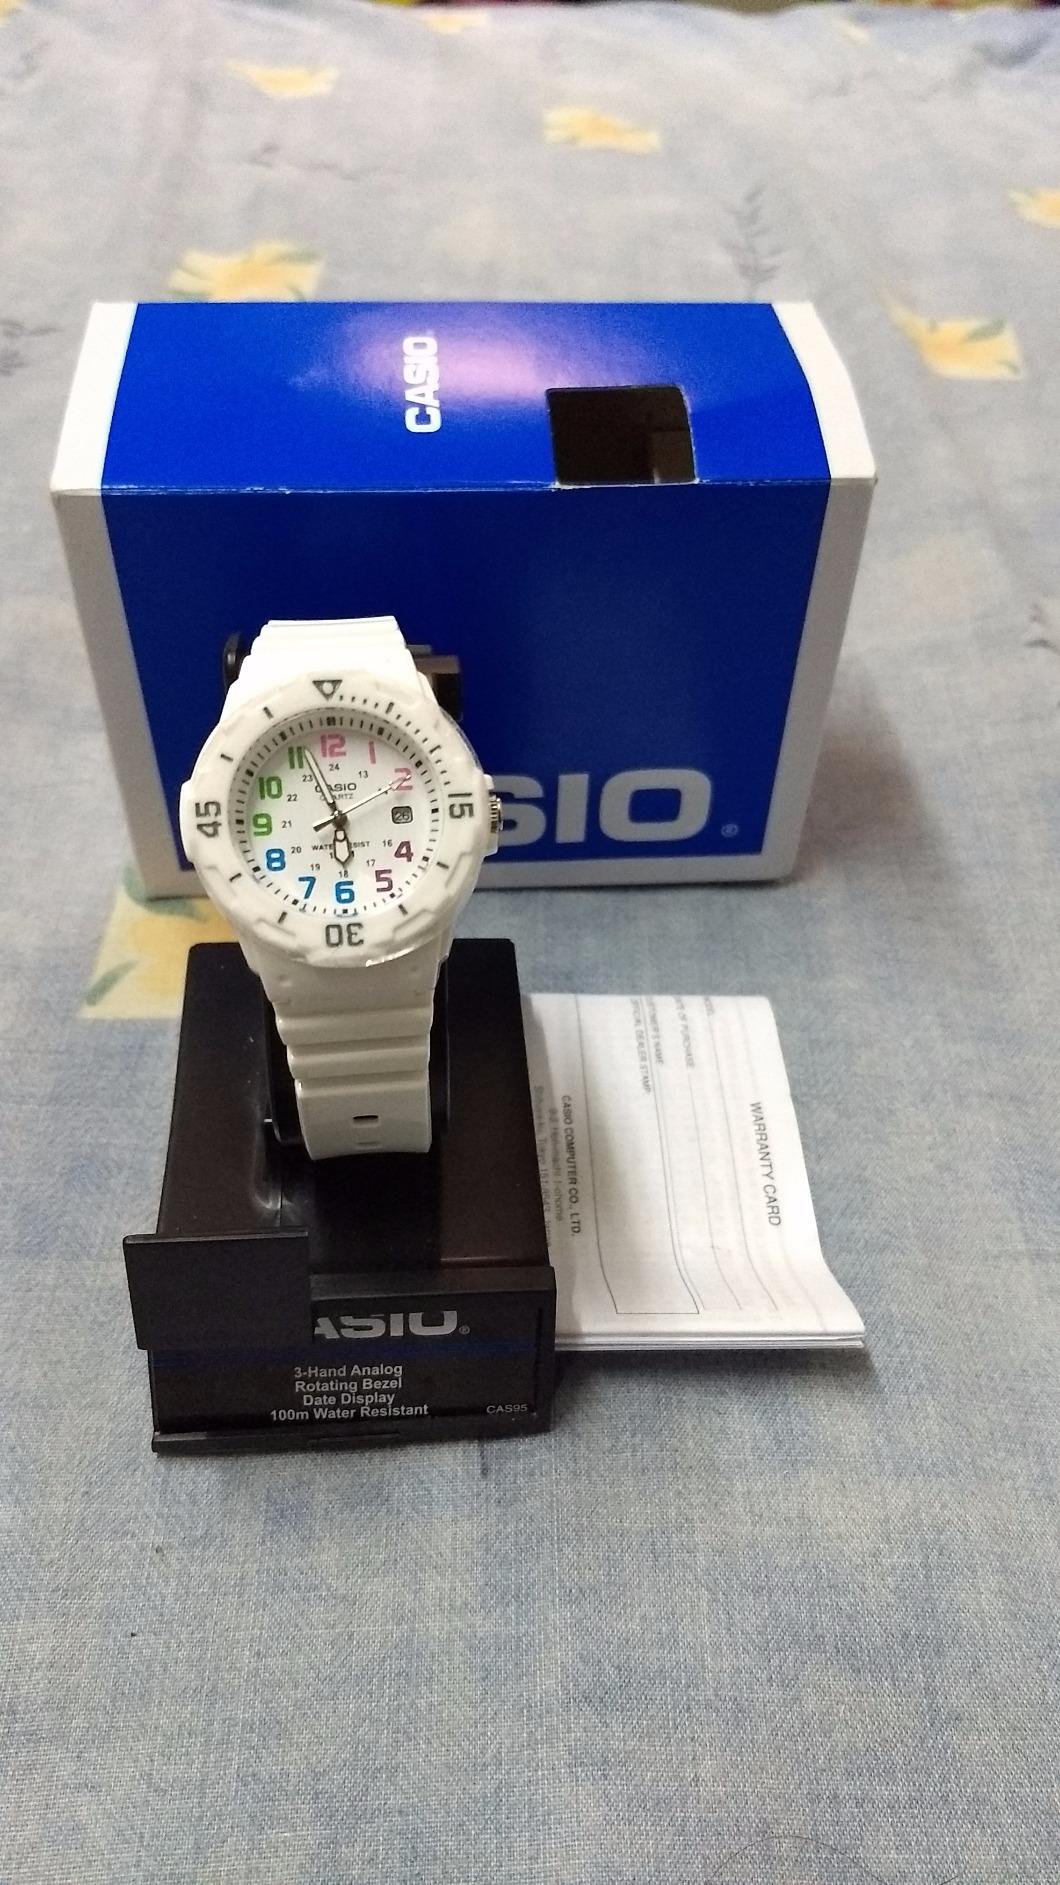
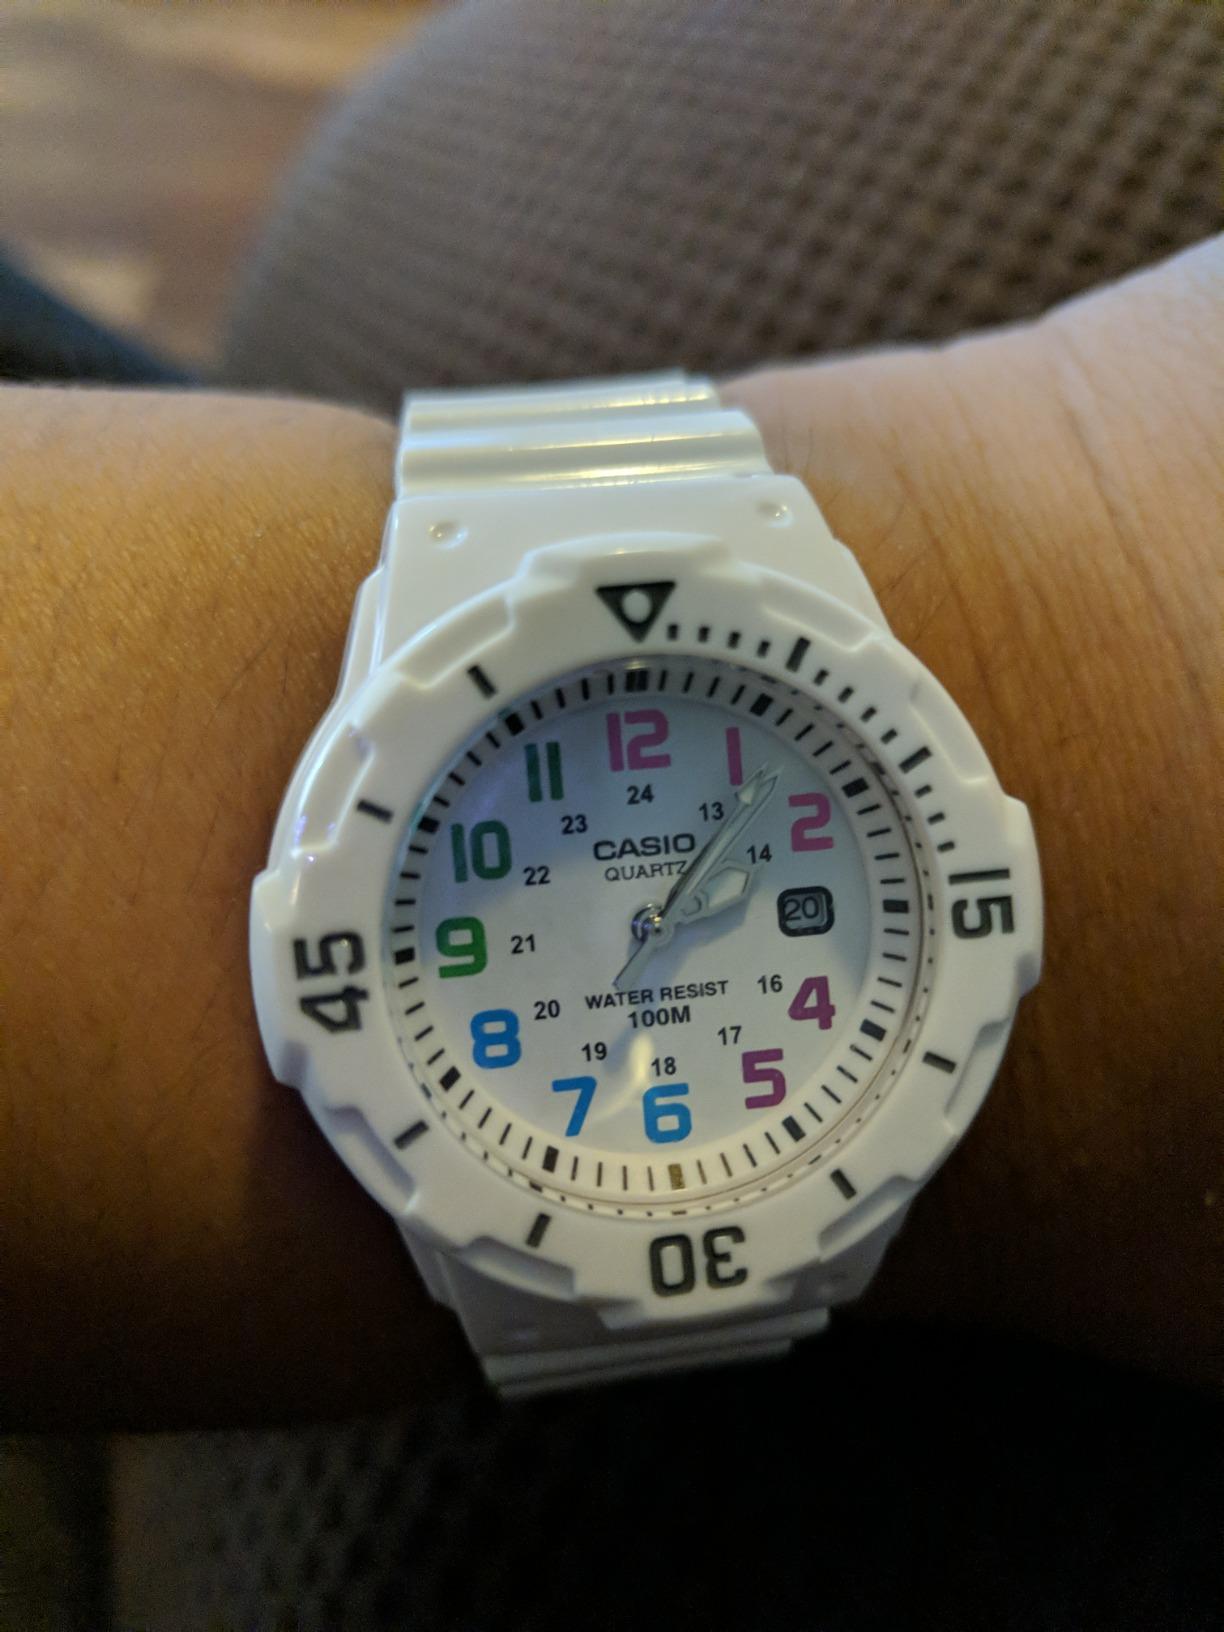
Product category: accessories_watch
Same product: yes